Criticism of the Church of Jesus Christ of Latter-day Saints

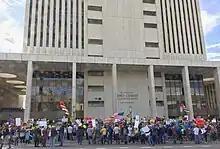
2018 protest over leaders' sexual interviews with children and teens

In 2018 over 800 protesters gathered and marched to the LDS Church headquarters to deliver a petition with over 55,000 signatures asking for an end to semiannual, closed-door, one-on-one interviews between adult male local church leaders and children and teens during which many members have been asked about their sexual behaviors and thoughts in ways they felt were harmful.